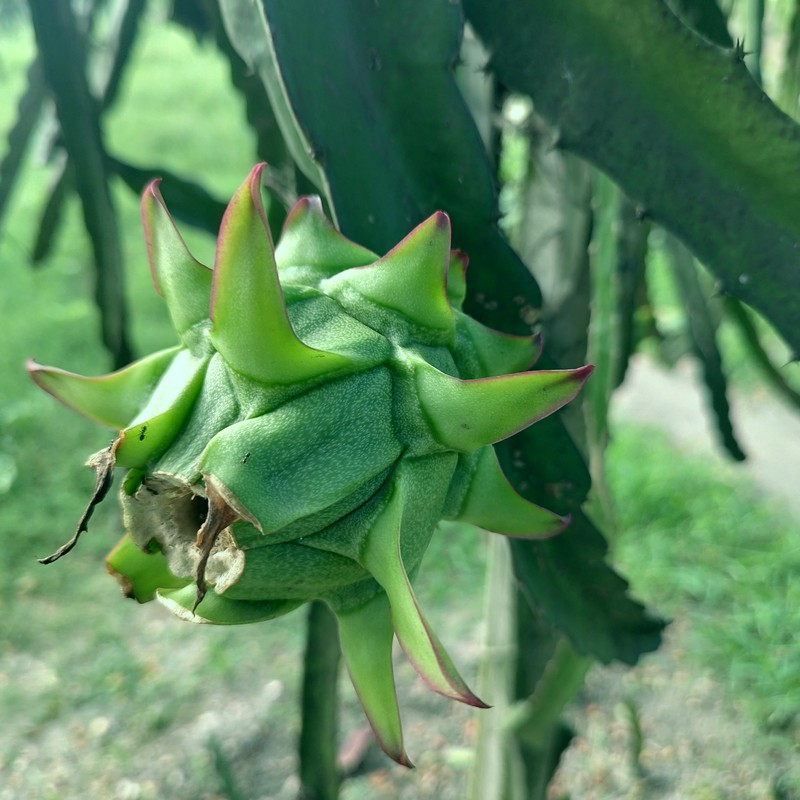
Label: Immature Dragon Fruit